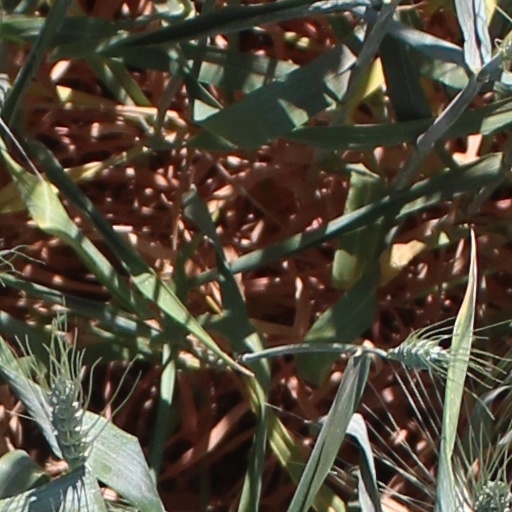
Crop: wheat